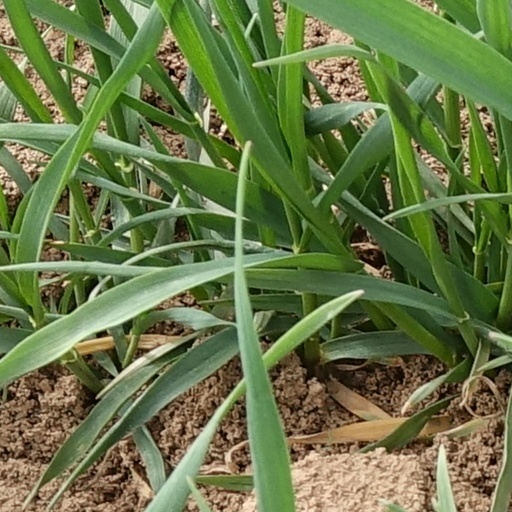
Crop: wheat